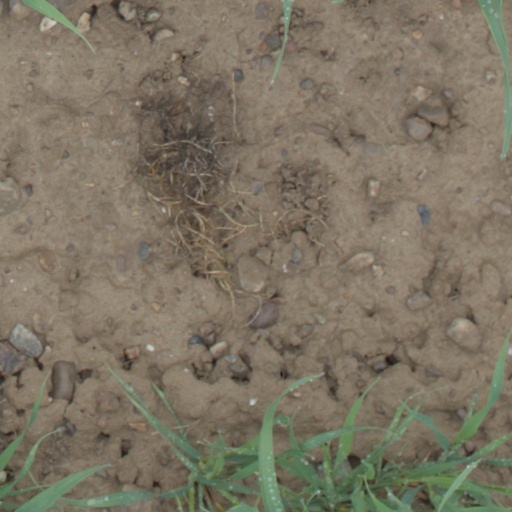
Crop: wheat